The Night Eternal

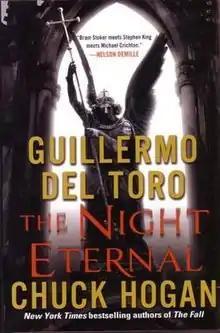
Hardcover edition

The Night Eternal is a 2011 vampire horror novel by Guillermo del Toro and Chuck Hogan. It is the final novel in "The Strain Trilogy" beginning with "The Strain" and continuing with "The Fall".